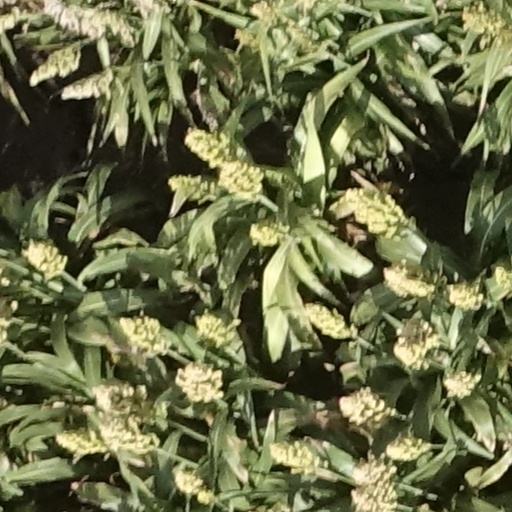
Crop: sorghum